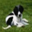
Label: dog